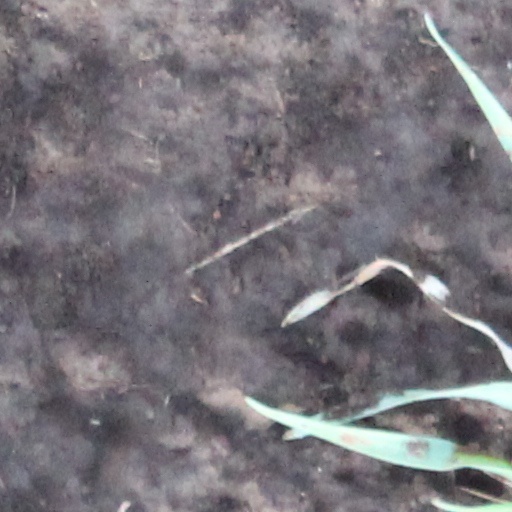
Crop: wheat